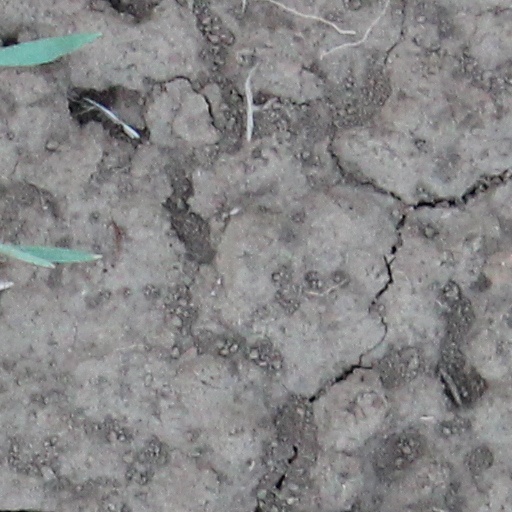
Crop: wheat